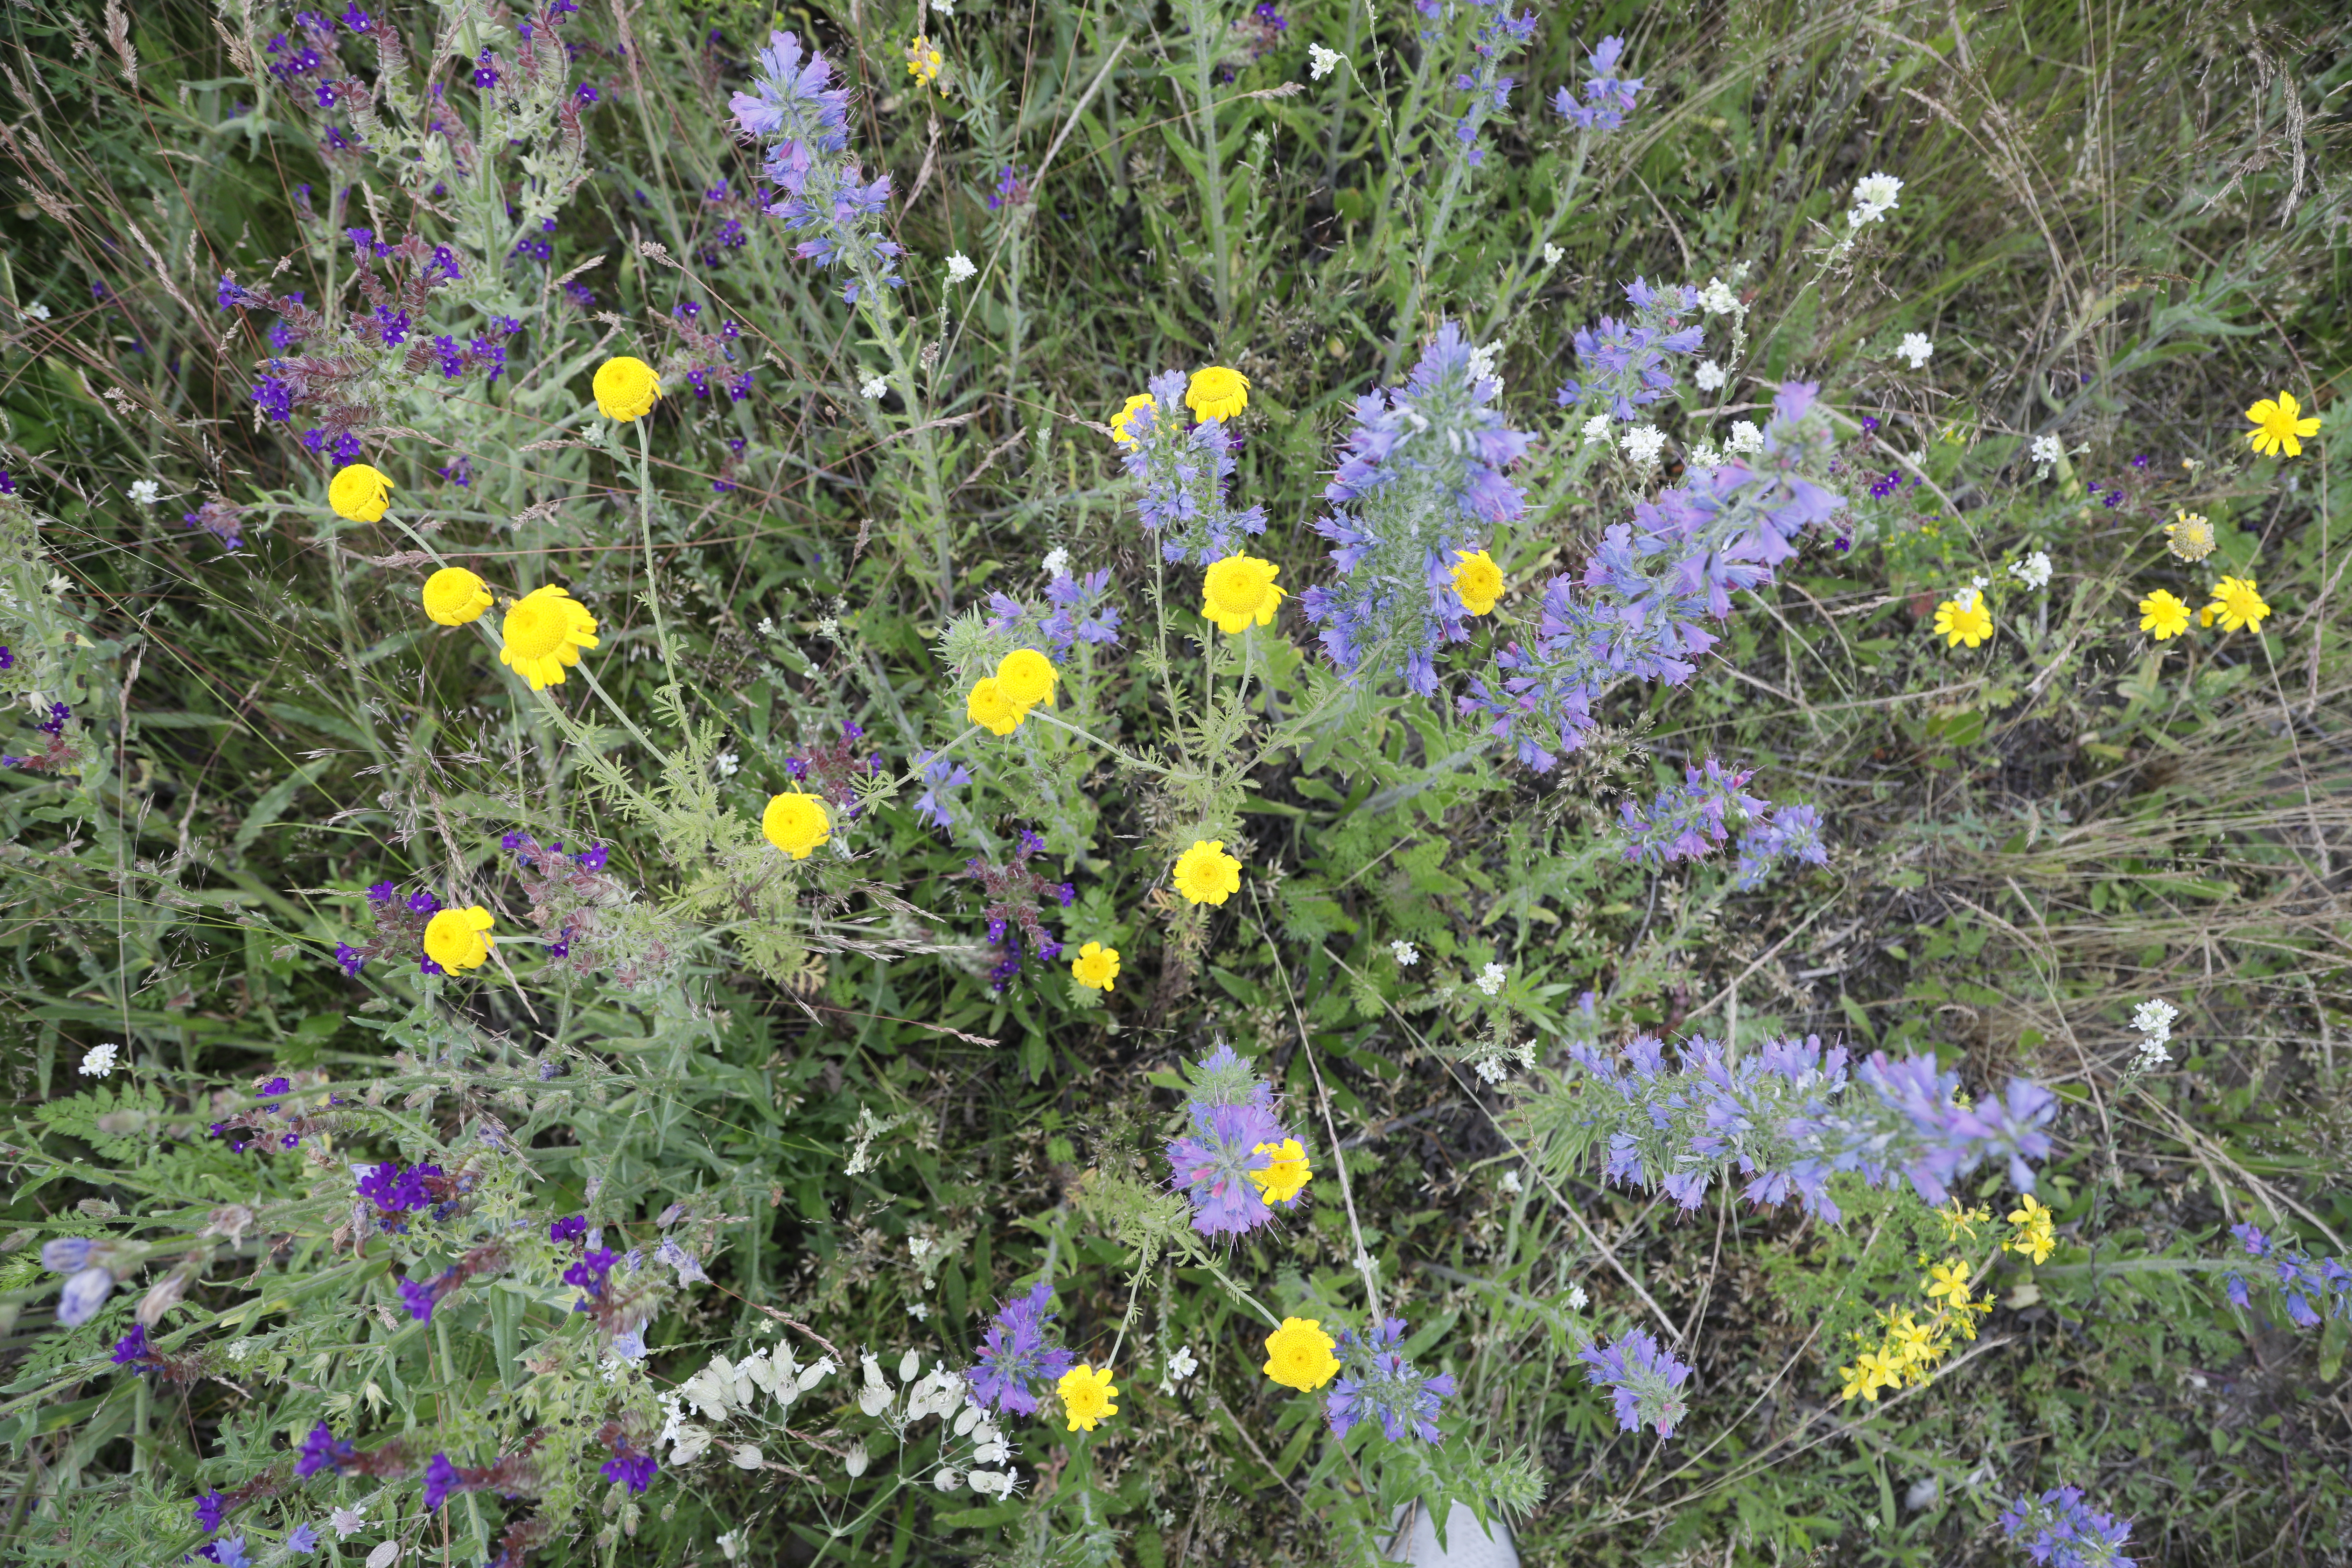
Plant species: Echium vulgare, Anthemis tinctoria, Hypericum perforatum, Berteroa incana, Anchusa officinalis, Silene vulgaris